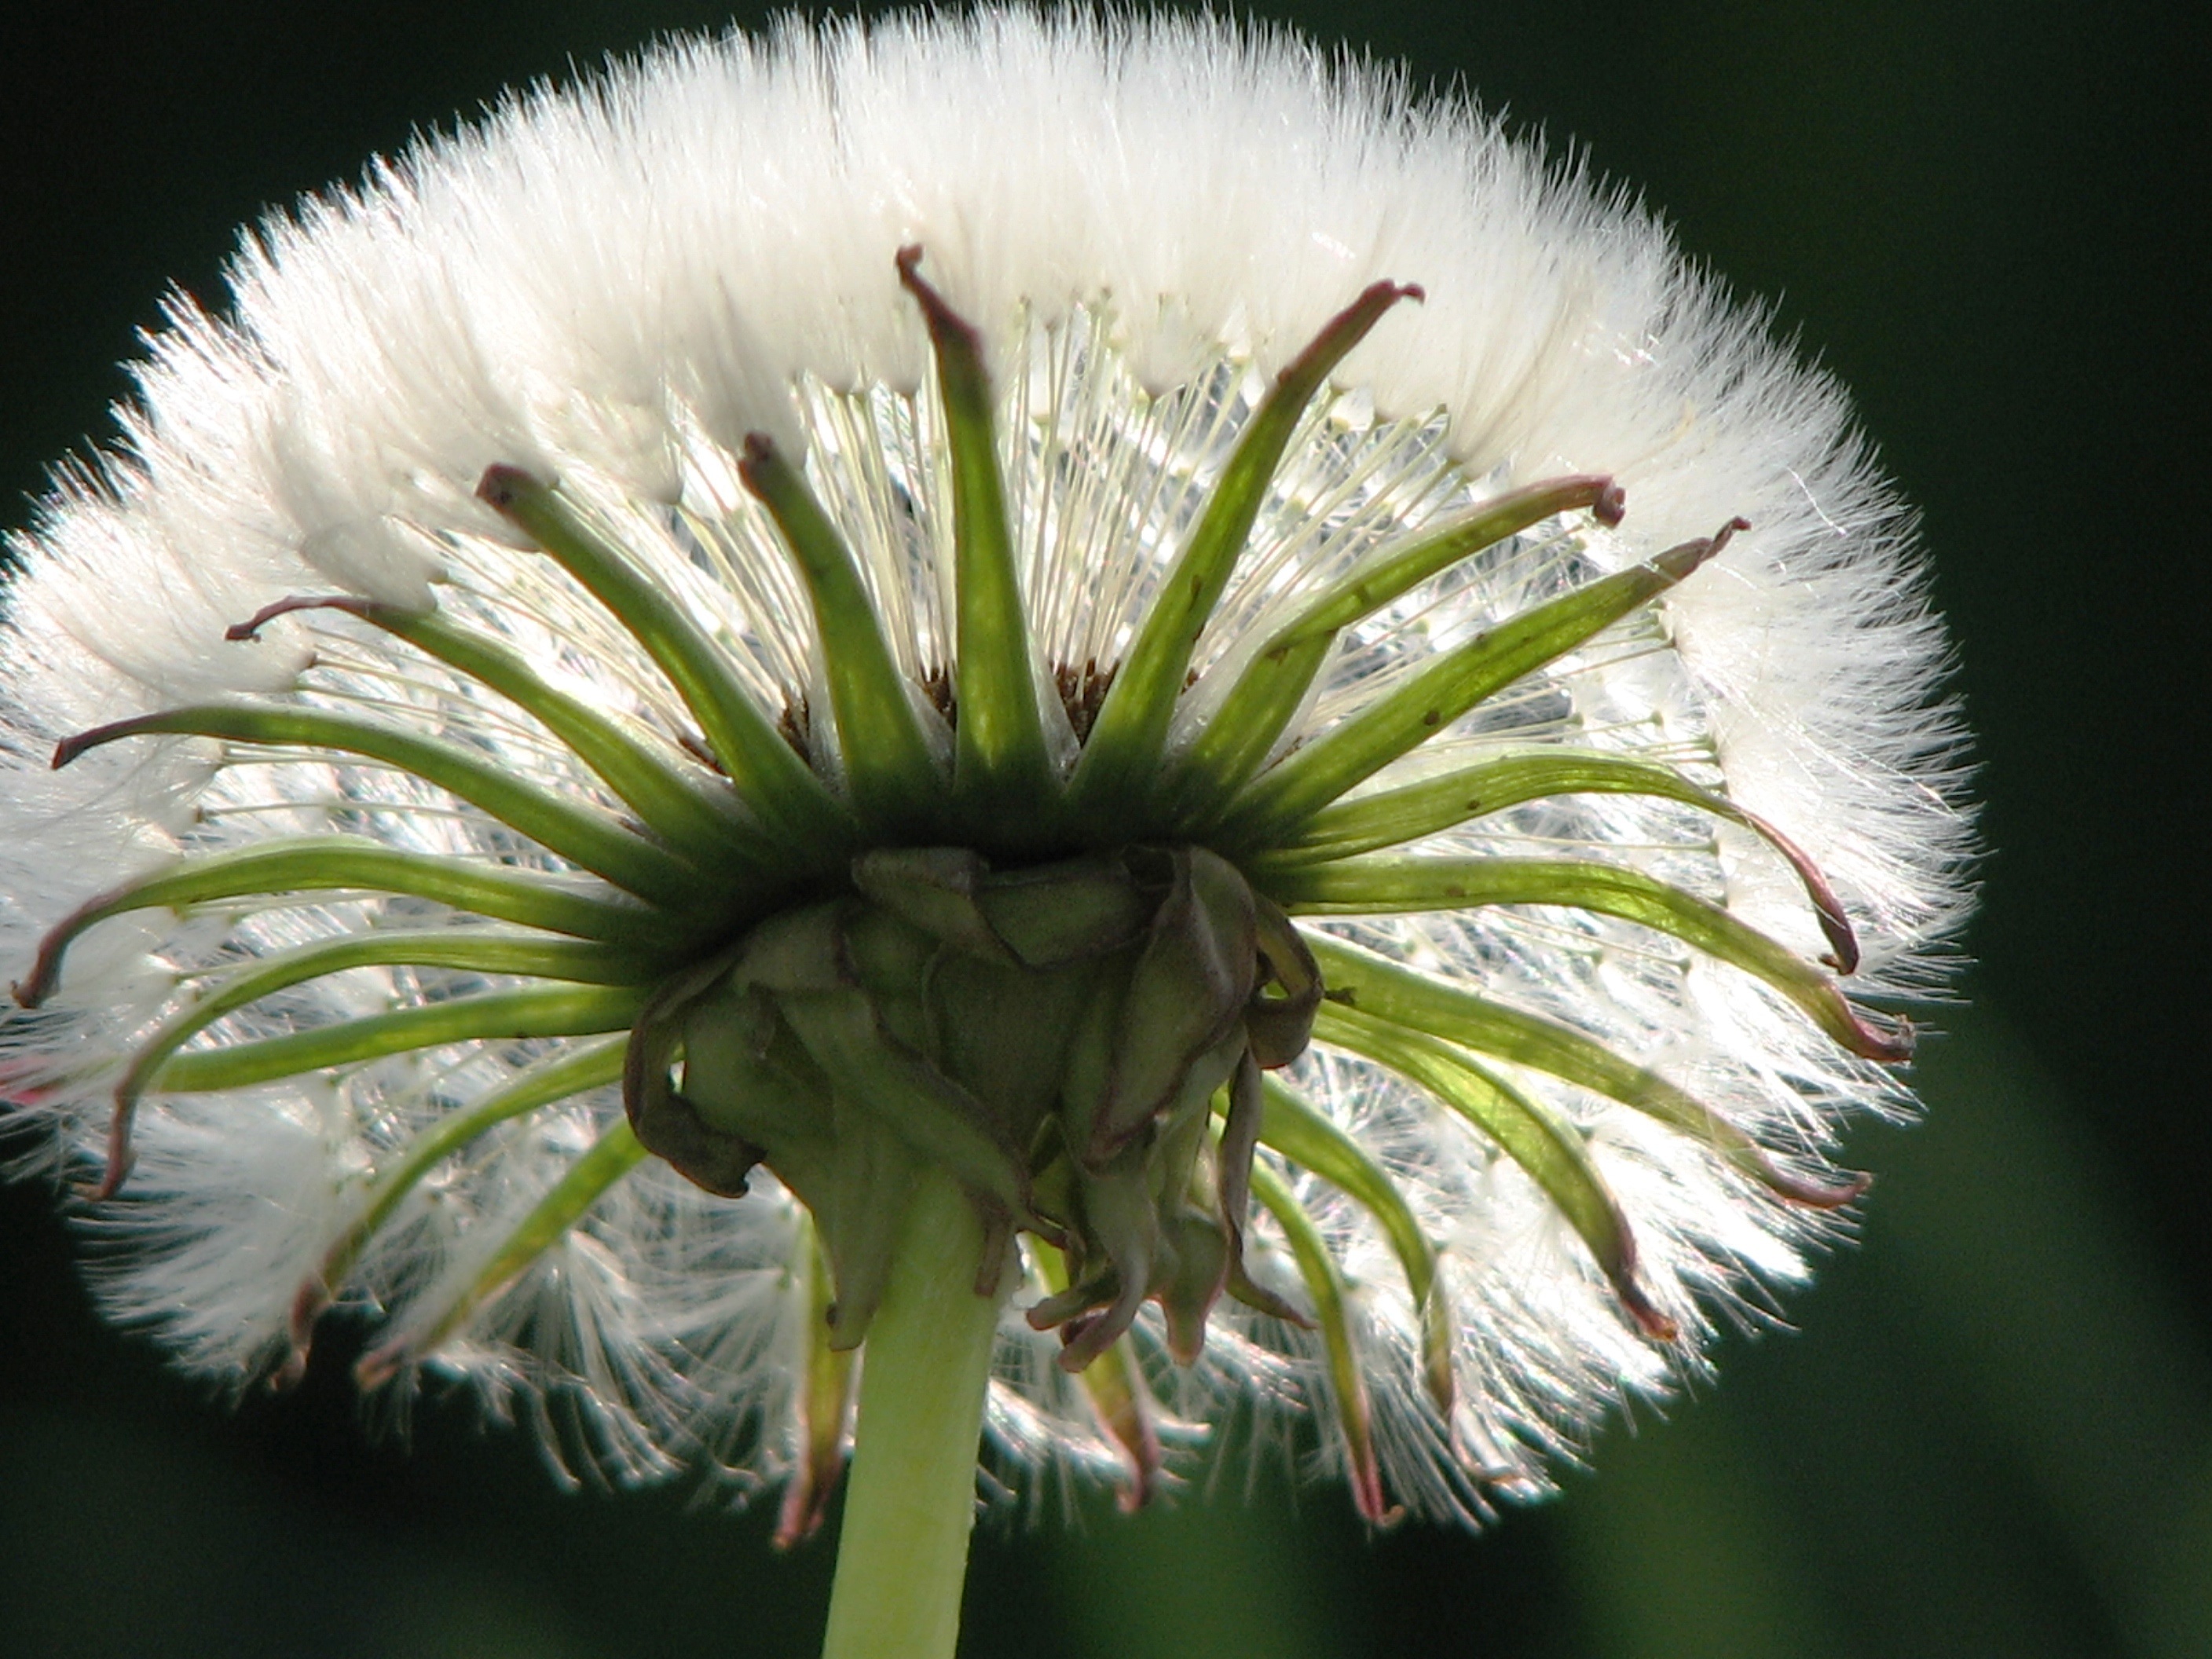
nature, plant, photography, dandelion, leaf, flower, green, umbrella, botany, flora, wildflower, close up, seeds, macro photography, flowering plant, daisy family, plant stem, land plant, thorns spines and prickles, arecales